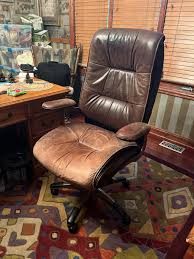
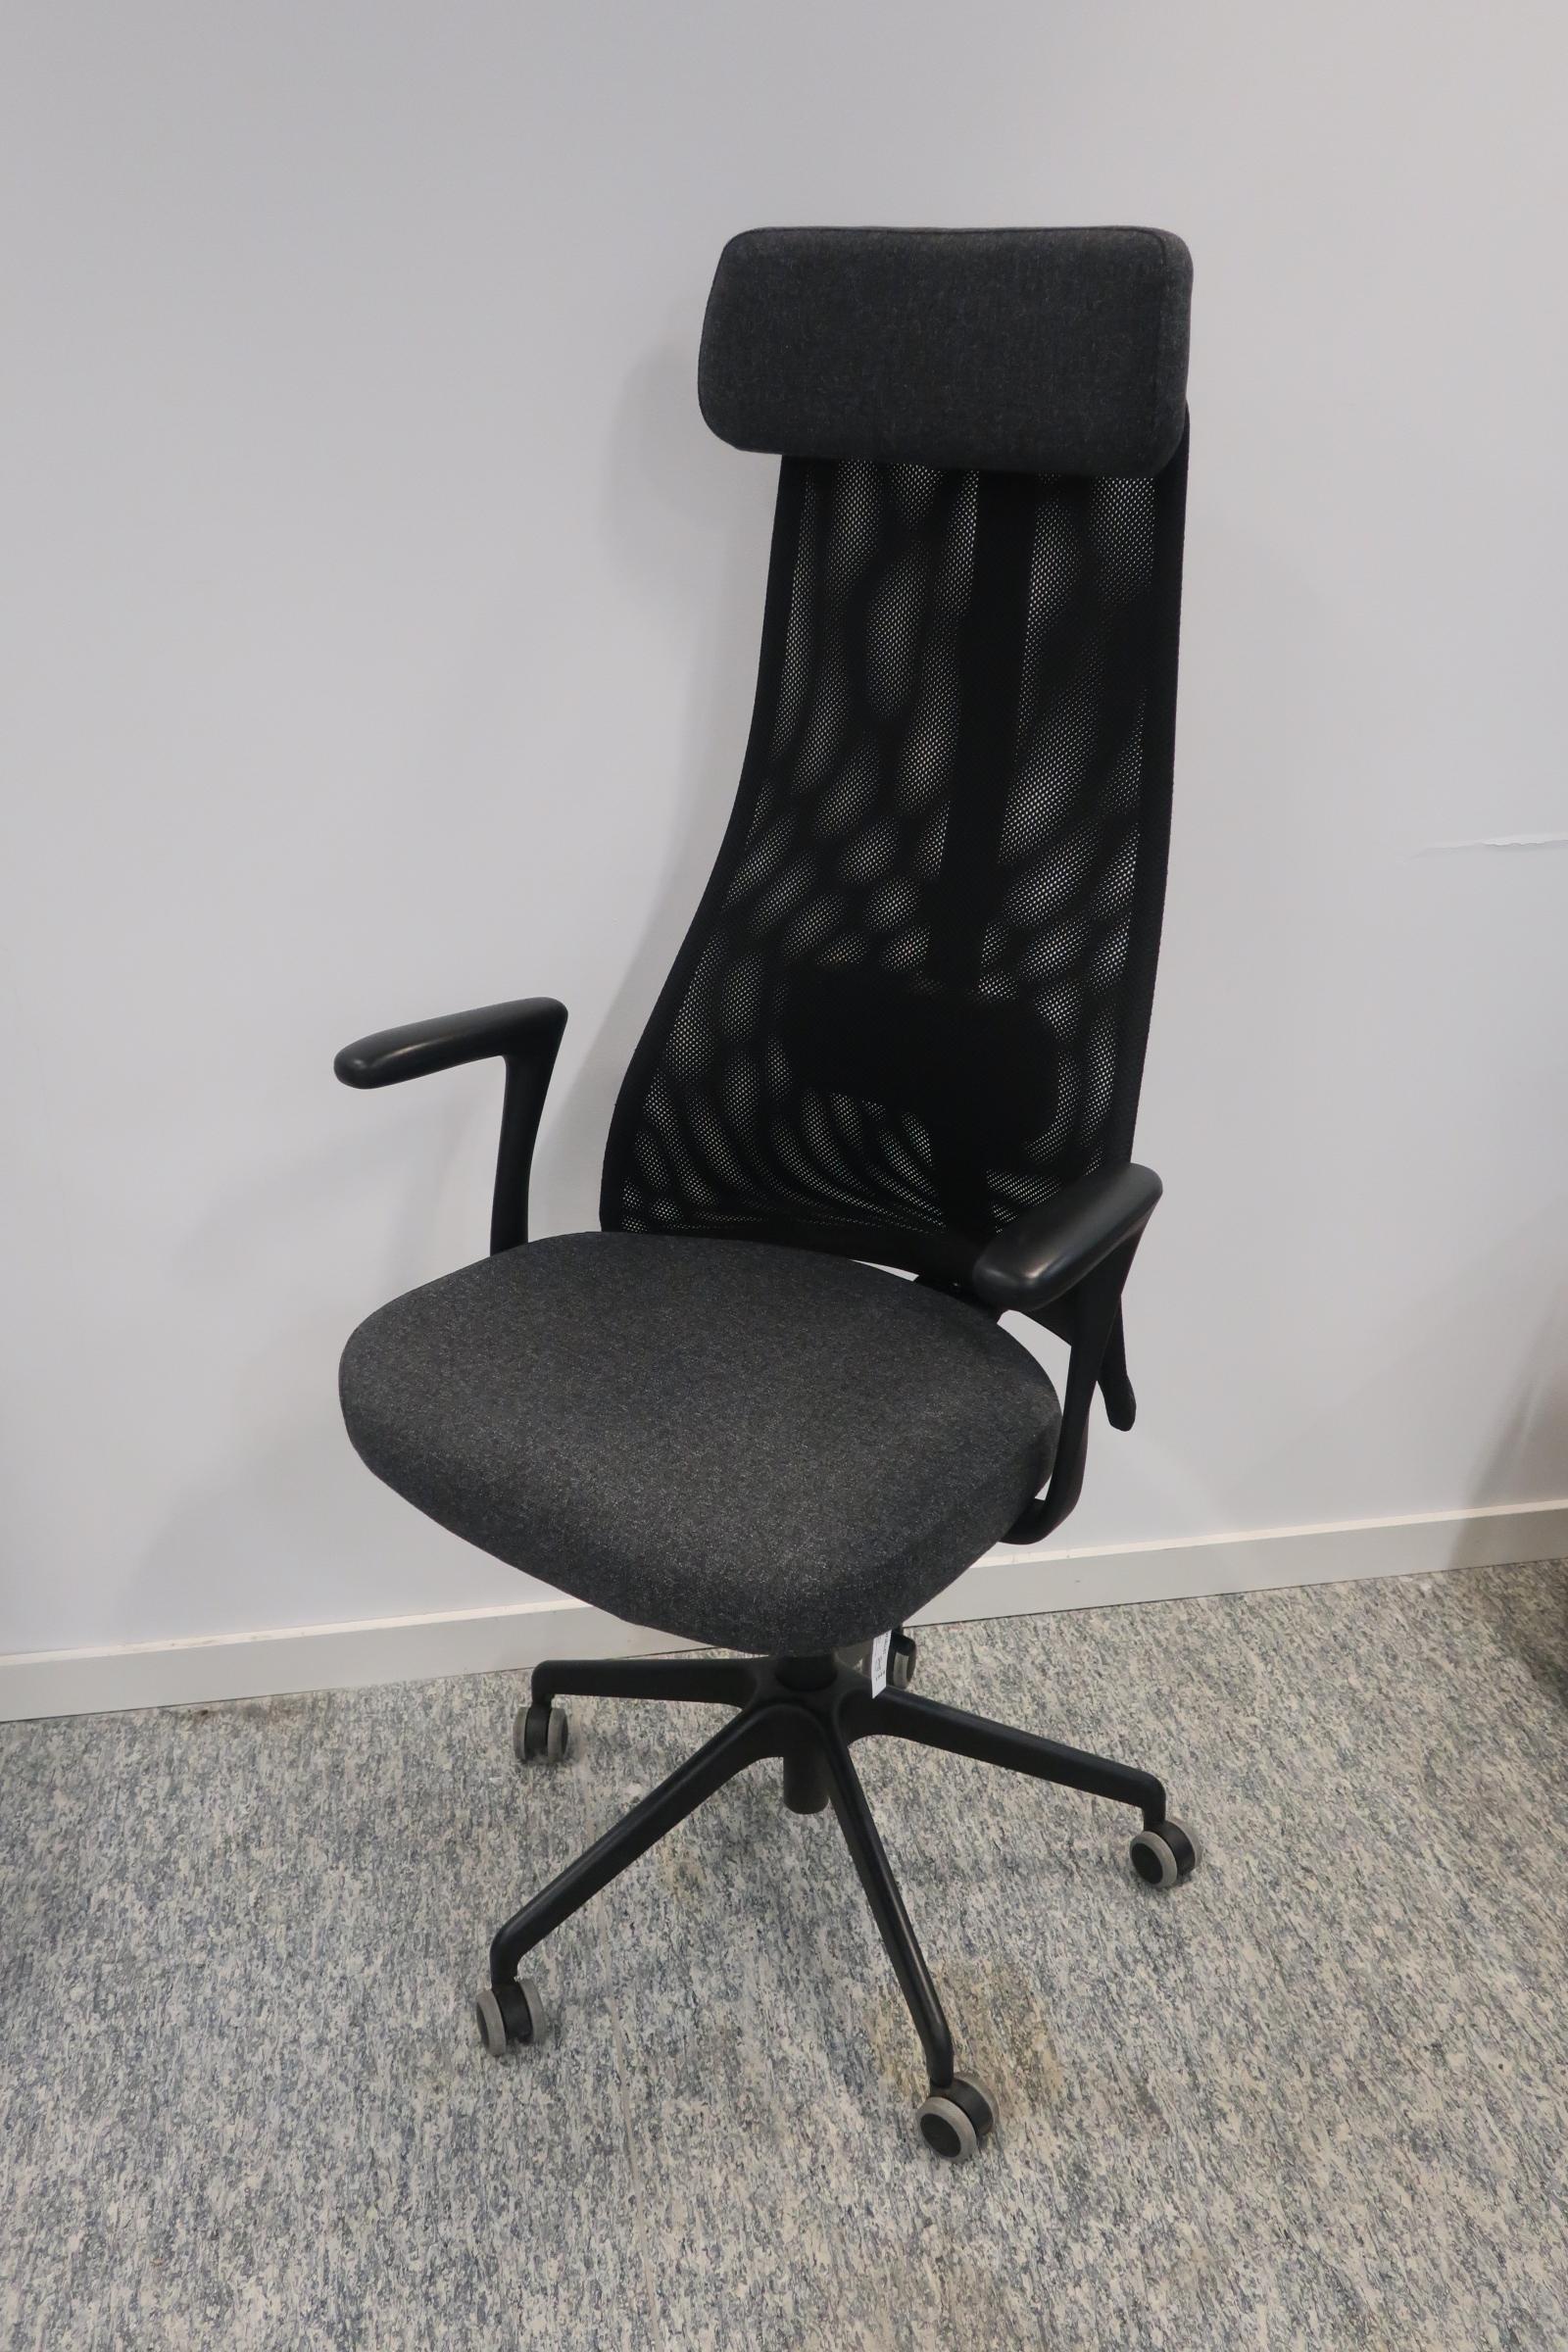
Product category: items_chair
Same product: no